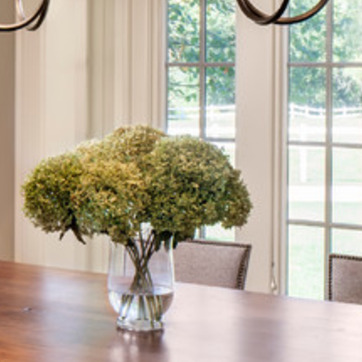
Material: foliage